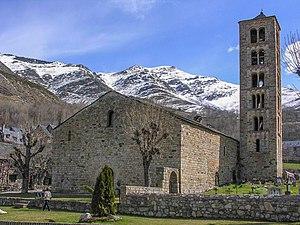
La Catalogne est une communauté autonome se trouvant au nord-est de l´Espagne, elle est officiellement considérée comme ayant une nationalité. Sa capitale et métropole est la ville de Barcelone. Elle est entourée par la Communauté valencienne au sud, l'Aragon à l'ouest, la France au nord, l'Andorre au nord-ouest, et la mer Méditerranée à l'est. Une grande partie de ses terres fait donc frontière avec la France. Elle couvre une superficie de 31 950 km². Ses langues officielles sont le catalan, l'occitan et l'espagnol ou castillan. En 2015, elle comptait 7 508 106 habitants, ce qui en faisait la deuxième communauté d'Espagne après l'Andalousie et la dixième subdivision territoriale de premier niveau administratif d'Europe au regard de la population. Elle est également la plus peuplée parmi les Pays catalans, ensemble culturel et linguistique qui la lie à la Communauté valencienne, aux îles Baléares, à la principauté d'Andorre, à la Franja aragonaise et à l'essentiel du département français des Pyrénées-Orientales.